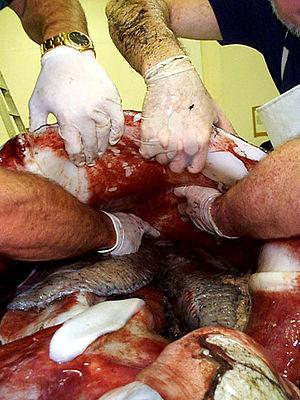
Une cténidie est un organe respiratoire, ou branchie, que l'on trouve chez de nombreux mollusques. Cette structure existe notamment chez les bivalves, les céphalopodes, et chez plusieurs gastéropodes aquatiques, notamment les escargots d'eau douce et d'eau de mer, ainsi que certaines limaces de mer. Certains gastéropodes aquatiques possèdent une seule cténidie, mais la plupart des autres animaux en possèdent une paire.